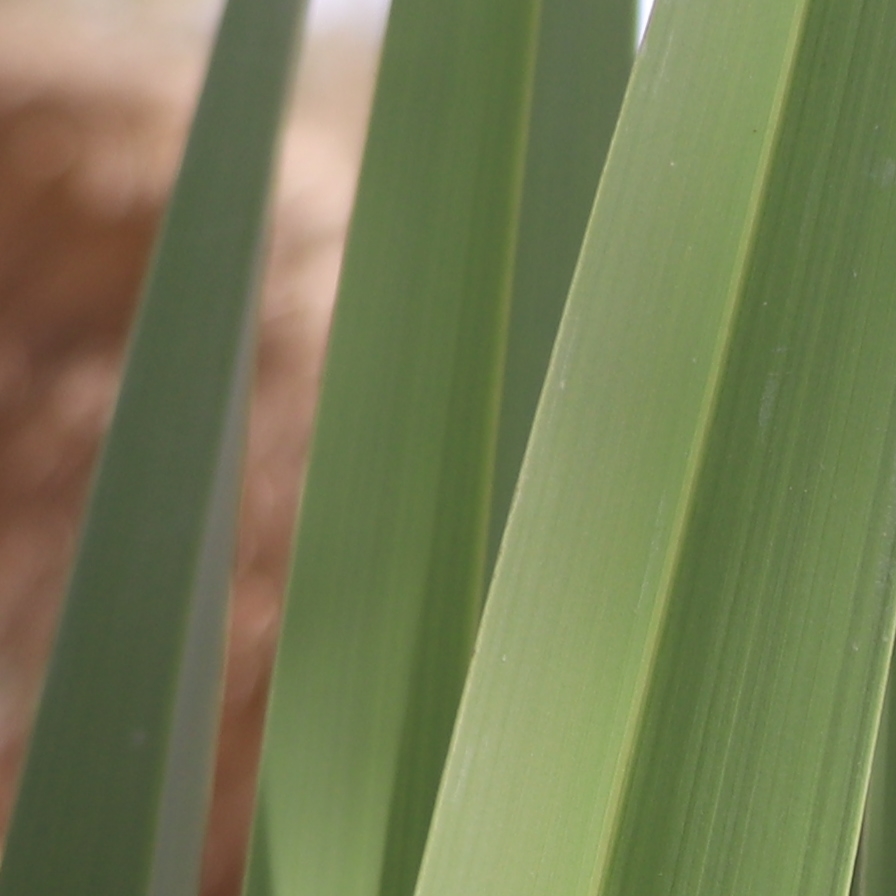
Label: Healthy